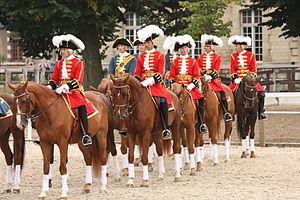
Les gendarmes de la garde de la Maison du Roy - Quartier Carnot - Septembre 2013
La Rose de Versailles est un shōjo manga écrit et dessiné par Riyoko Ikeda entre 1972 et 1973 et pré-publié dans le magazine Shūkan Margaret de Shūeisha. L'autrice dessine par la suite des histoires supplémentaires où l'on retrouve les personnages du manga avant, pendant ou après les évènements de l'histoire principale. Ces histoires sont pré-publiées dans le magazine Margaret entre 2013 et 2018.
Le gendarme, ou pyrrhocore, Pyrrhocoris apterus, appelé aussi diable ou cherche-midi, en raison de son attirance pour le soleil au zénith, est une espèce d'insectes hémiptères hétéroptères de la famille des Pyrrhocoridae.
La maison militaire du roi de France est le nom donné à la partie militaire de la maison du roi sous l'Ancien Régime. Elle a pour mission principale d'assurer la protection du roi et de sa famille. Elle est sous l'autorité du secrétaire d'État à la maison du roi, mais dépend de l'ordinaire des guerres, contrôlé par le secrétaire d'État à la guerre, pour son budget.
Le royaume de France est le nom historiographique donné à différentes entités politiques de la France au Moyen Âge et à l'époque moderne. Selon les historiens, la date de création du royaume est associée à un de ces trois événements majeurs : l'avènement de Clovis en 481 et l'extension des royaumes francs, le partage de l'Empire carolingien en 843 et l'élection d'Hugues Capet en 987. Il prend fin lors de la Révolution française en 1792 avant de réapparaître brièvement de 1814 à 1848.